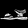
Label: Sandal